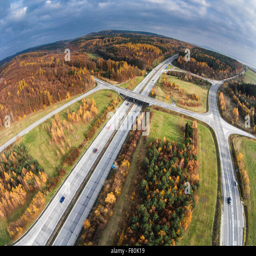
aerial view of a road junction